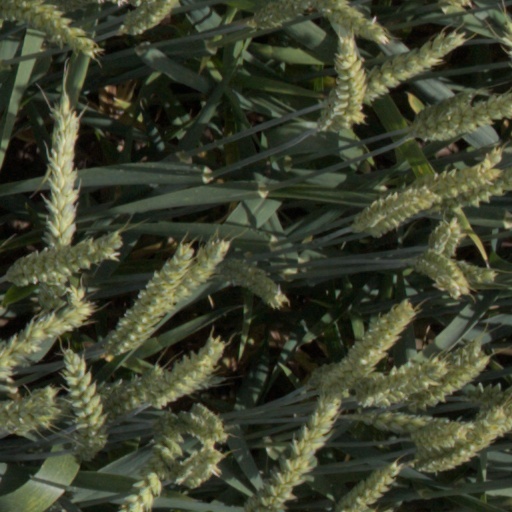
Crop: wheat